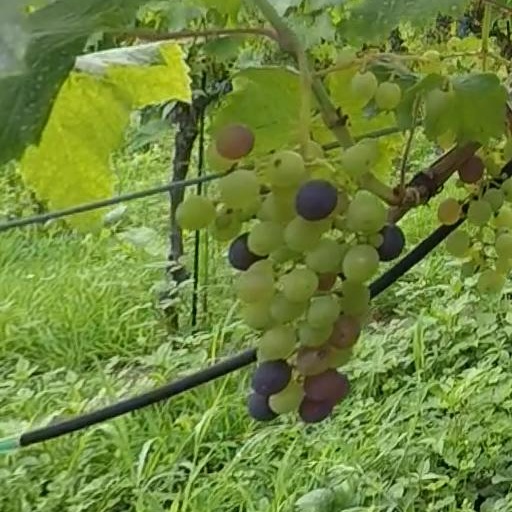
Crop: grape